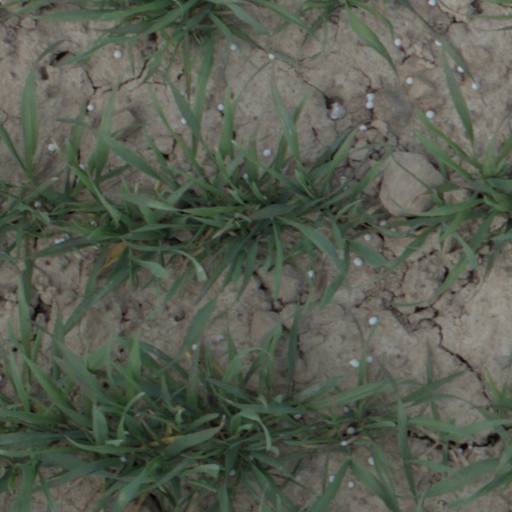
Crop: wheat